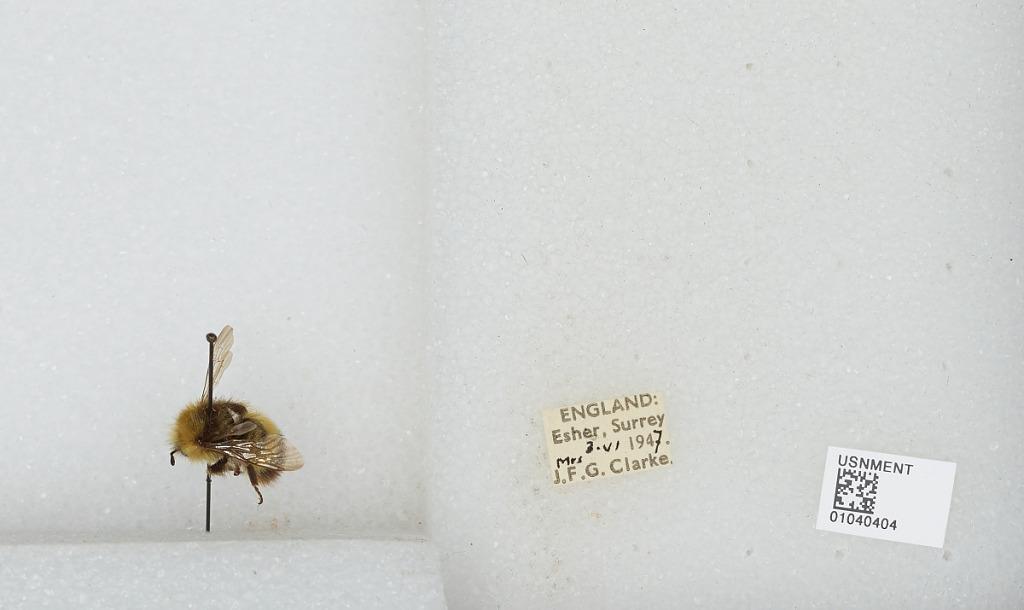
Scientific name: Bombus (Pyrobombus) pratorum (Linnaeus)
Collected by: J. Clarke
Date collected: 1947-6-3
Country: United Kingdom
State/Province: England
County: Surrey
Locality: Esher
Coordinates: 51.3691, -0.365